Rambo III

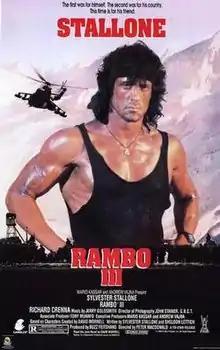
Theatrical release poster

Rambo III is a 1988 American action film starring Sylvester Stallone as Vietnam War veteran John Rambo. Directed by Peter MacDonald, the script was co-written by Stallone and Sheldon Lettich. It is a sequel to "" (1985) and is the third installment in the "Rambo" series. Richard Crenna reprises his role as Colonel Sam Trautman.